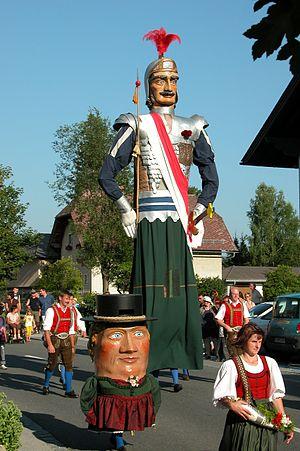
Le samson de Mariapfarr.
Le géant Samson de Mariapfarr est considéré comme l'emblème du Lungau et symbolise puissance et force. Ses origines remontent au XVIᵉ siècle.